Camp Ross

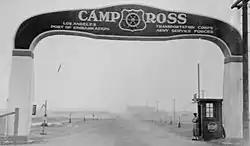
Entrance to Camp Ross in Wilmington

Camp Ross was a World War II base serving as a staging area (embarkation camp) under the command of the Army's Los Angeles Port of Embarkation. The camp was located in San Pedro, California and Wilmington, California. The United States Department of War leased 31.026 acres of land starting in 1942. Camp Ross was used by the US Army as staging area for troops ready for deployment and for troop returning home to Naval Operating Base Terminal Island.